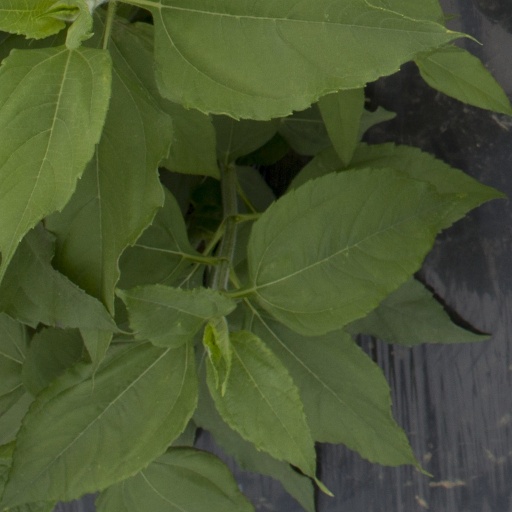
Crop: Jerusalem artichoke